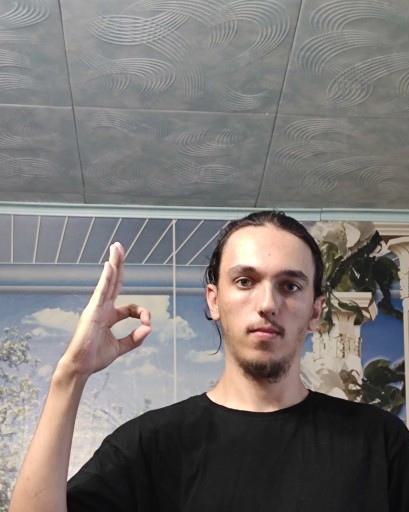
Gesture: ok